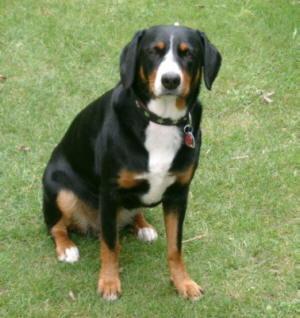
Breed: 221-n000055-EntleBucher